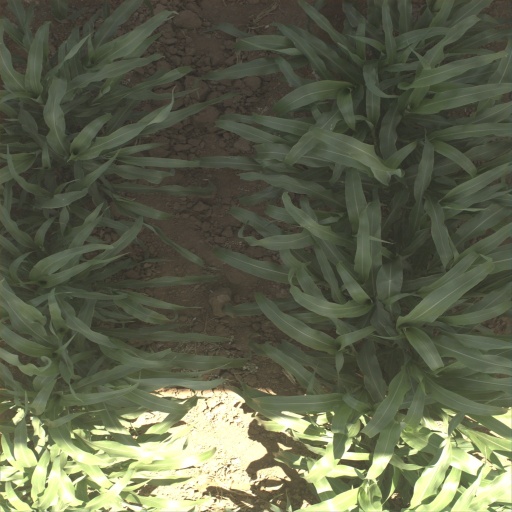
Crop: sorghum